Westport, County Mayo

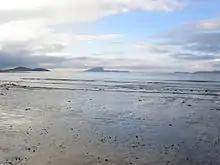
Clew Bay with Clare Island

Another entertainment venue is the Westport Town Hall Theatre on the Octagon. This was established in the early 1900s, and renovated and refurbished in 2015. The theatre hosts events, artists and musicians, local theatre groups and children's puppet shows.